53rd Brigade (United Kingdom)

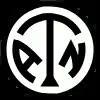
British 18th (Eastern) Division insignia

The 53rd Brigade was an infantry brigade of the British Army that saw active service in both the First and Second World Wars. In the First World War, the brigade served with 18th (Eastern) Division and during the Second with the 18th Infantry Division.